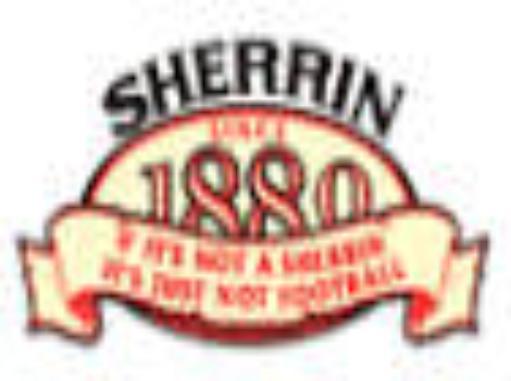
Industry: Sports